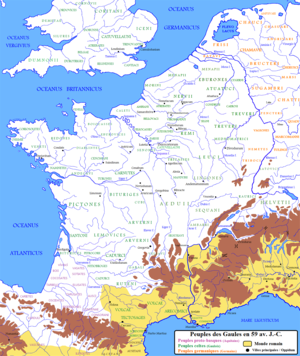
Les Inscriptions latines d’Aquitaine sont un recueil d’inscriptions latines, essentiellement lapidaires, trouvées dans la Gaule aquitaine.
La guerre des Gaules est une série de campagnes militaires menées par le proconsul romain Jules César contre plusieurs tribus gauloises. La guerre de Rome contre ces tribus dure de 58 à 51-50 av. J.-C., et aboutit à la décisive bataille d'Alésia en 52 av. J.-C., qui mène à l'expansion de la République romaine sur l'ensemble de la Gaule.
La Gaule, était une région de l'Europe de l'Ouest peuplée principalement par les celtes, les belges, les aquitains, les ligures et les ibères comprenant la France, le Luxembourg, la Belgique, la majeure partie de la Suisse, le nord de l'Italie, ainsi que des régions des Pays-Bas et d'Allemagne : la rive ouest du Rhin. Elle couvrait une superficie de 494 000 km². Archéologiquement, les Gaulois étaient porteurs des cultures de Hallstatt et de la Tène, qui s'étendaient à travers toute la Gaule, ainsi qu'à l'est de la Raetia, Noricum, Pannonia et le sud-ouest de la Germanie du Vᵉ siècle av. J.-C. au Iᵉʳ siècle av. J.-C. La Gaule tomba sous domination romaine au cours d'une période allant du IIᵉ siècle av. J.-C. au Iᵉʳ siècle av. J.-C. : la Gallia Cisalpina fut conquise en -203 et la Gallia Narbonensis en -123. La Gaule fut envahie après -120 par les Cimbres et les Teutons, qui furent à leur tour vaincus par les Romains en -103. Jules César conquit finalement les parties restantes de la Gaule dans ses campagnes de -58 à -51. Quant à l'Aquitaine césarienne, elle se différencie du reste de la Gaule par son assise linguistique basque-aquitaine.
Les Salasses étaient un peuple d'origine celtique ou ligure qui occupèrent la Vallée d'Aoste. En effet sur un substrat ligure très ancien s'était superposé à partir du IVᵉ siècle un peuplement gaulois.
La Flèche est une commune française située dans le sud du département de la Sarthe en région Pays de la Loire. Sous-préfecture du département, chef-lieu d'arrondissement et de canton, siège de la communauté de communes du Pays Fléchois, elle compte 14 956 habitants selon le dernier recensement de 2017, ce qui en fait la deuxième commune sarthoise la plus peuplée. Implantée sur le Loir, au cœur du Maine angevin, la commune est marquée par un réseau hydrographique très dense.
Cet article traite de l’histoire de la ville de Rennes.
Miribel est une commune française, située dans le département de l'Ain en région Auvergne-Rhône-Alpes, à environ 14 km de Lyon. Elle fait partie de l'unité urbaine de la capitale régionale. Elle appartient également à la région naturelle de la Côtière même si son territoire s'étendant bien au-delà du coteau, le hameau des Échets se trouve plutôt à l'orée du plateau de la Dombes, au contraire de celui du Mas Rillier qui se trouve sur le coteau lui-même.
Les Lingons sont une population protohistorique ayant constitué l'un des plus anciens peuples gaulois, l'ethnogenèse du peuple Lingon participant en outre du développement socioculturel protohistorique de l'Arc alpin.
Liste des peuples gaulois et aquitains localisés dans la France actuelle. Cette liste des peuples gaulois et aquitains date de la conquête romaine.
Condate Riedonum est le nom gallo-romain de l’actuelle Rennes. Elle était la principale ville et la capitale de la civitas Riedonum.
Cet article a pour vocation de servir d'index des peuples celtes ou à caractère celtique.
Cerisy-la-Forêt est une commune française, située dans le département de la Manche en région Normandie, peuplée de 1 034 habitants. Elle bénéficie d'un important patrimoine environnemental et architectural.
L'histoire de La Flèche recouvre l'ensemble des évènements, anciens ou plus récents, liés à cette ville et particulièrement nombreux à l'époque moderne.
Rennes /ʁɛn/ est une commune de l'Ouest de la France, chef-lieu du département d’Ille-et-Vilaine et de la région Bretagne. La ville se situe en Haute-Bretagne — partie orientale de la Bretagne — à la confluence de l’Ille et de la Vilaine. Ses habitants sont appelés les Rennais et les Rennaises.